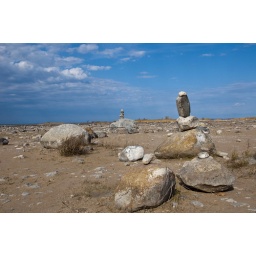
Receded water line in front of the light house